HMS Veteran (D72)

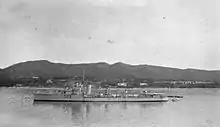
HMS "Veteran" on the China Station in July 1927

In 1939, HMS "Veteran" was in dockyard hands for a major refit. As with most elderly destroyers allocated to escort duties, the after bank of torpedo tubes was removed and replaced with a single QF 12 pounder 12 cwt naval gun. 'Y' gun was also landed to make additional space for depth charge gear and stowage. She was recommissioned into service in November 1939, commanded by Lieut. Cdr J E Broome, a veteran of the First World War.